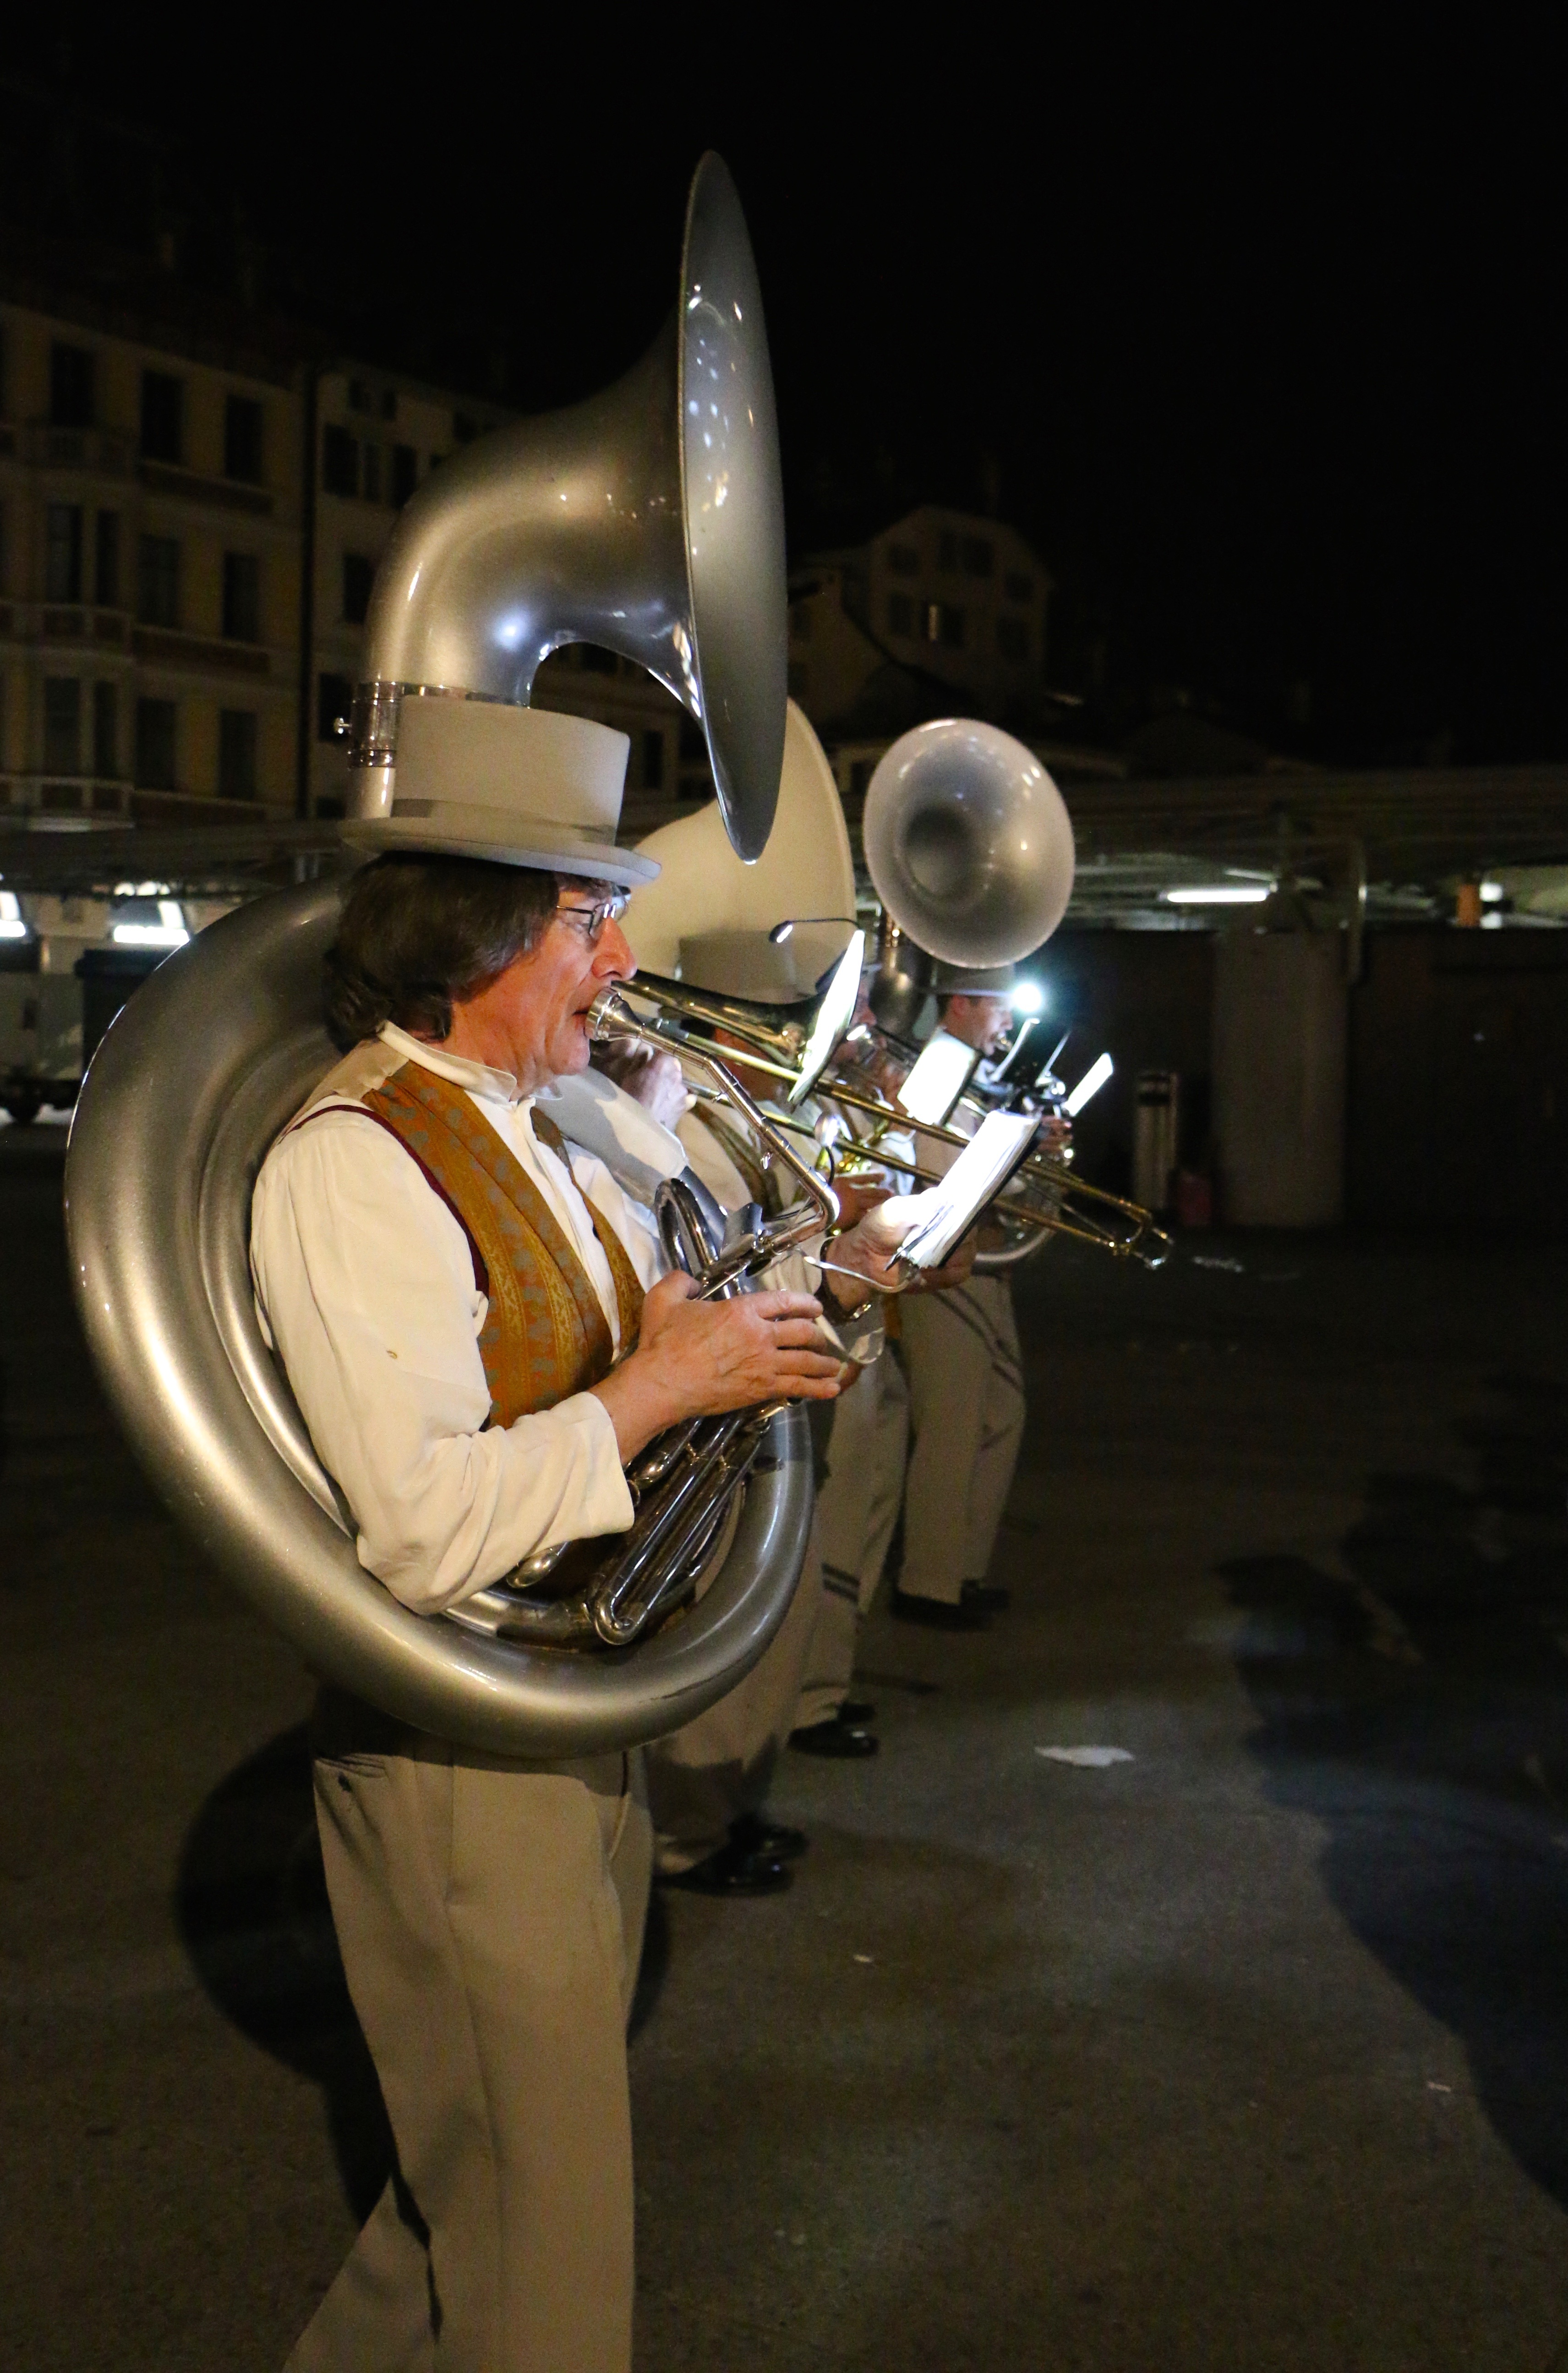
music, evening, musician, musical instrument, move, costume, tuba, brass instrument, sousaphone